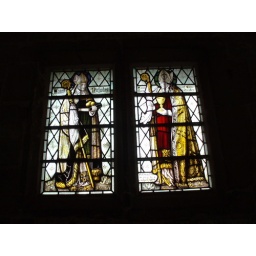
Stained glass window in the cloisters of Chichester cathedral. (PA180040)